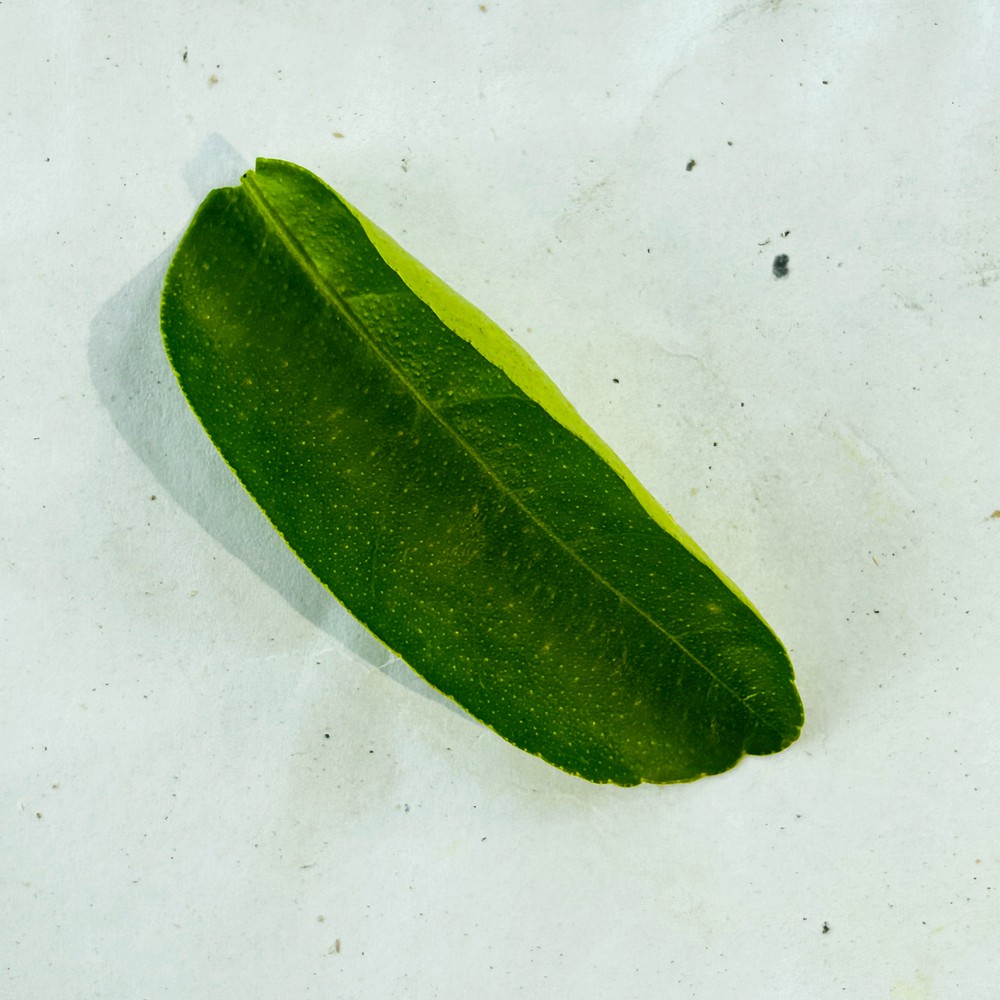
Label: Healthy Leaf